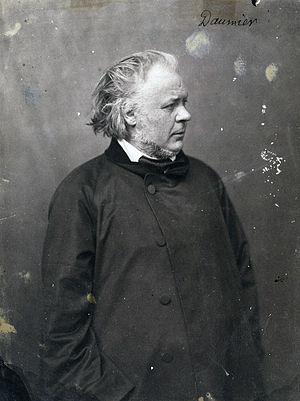
Pierrick Bisinski, né à Bruxelles le 7 juin 1961, est un illustrateur et auteur pour la jeunesse français.
Honoré Victorin Daumier, né le 26 février 1808 à Marseille et mort le 10 février 1879 à Valmondois, est un graveur, caricaturiste, peintre et sculpteur français, dont les œuvres commentaient la vie sociale et politique en France au XIXᵉ siècle. Dessinateur prolifique, auteur de plus de quatre mille lithographies, il est surtout connu pour ses caricatures d'hommes politiques et ses satires du comportement de ses compatriotes. Il a changé la perception que nous avons sur l'art de la caricature politique.
Robert Carter Stanley, né le 28 mars 1918 au Kansas et décédé le 12 août 1996 en Floride, est un illustrateur américain célèbre pour ses couvertures de livre de poche.
La rue Daumier est une voie du 16ᵉ arrondissement de Paris, en France.